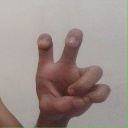
अक्षर: छ